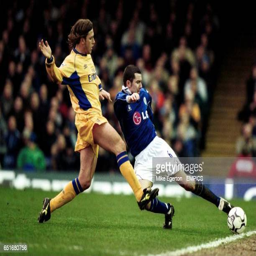
football player and battle for the ball